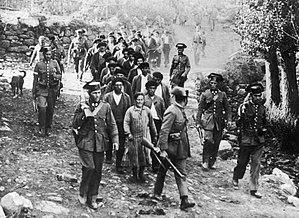
La révolution asturienne désigne une insurrection qui éclata en 1934, préparée par les forces socialistes asturiennes, qui voulaient l'abolition du système républicain imposé par la constitution de 1931 et sa substitution par un gouvernement socialiste. Ce fut un fait important dans le processus révolutionnaire survenu en Espagne en 1934. Elle aboutit à la création de l'éphémère République socialiste asturienne.
La révolution de 1934, ou grève générale révolutionnaire en Espagne de 1934, est un mouvement de grève générale révolutionnaire ayant eu lieu du 5 au 19 octobre 1934 lors du bienio negro radical-cediste de la Seconde République espagnole. Ce mouvement est lancé depuis de nombreux secteurs et par d'importants dirigeants du PSOE et de l'UGT tels que Francisco Largo Caballero et Indalecio Prieto, ainsi que de façon inégale par la CNT, la FAI et le PCE.